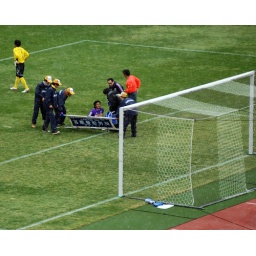
Some guys in yellow hats appear with what looks like RAKUYAMA's personal &amp;quot;Ganbatte!&amp;quot; message ...